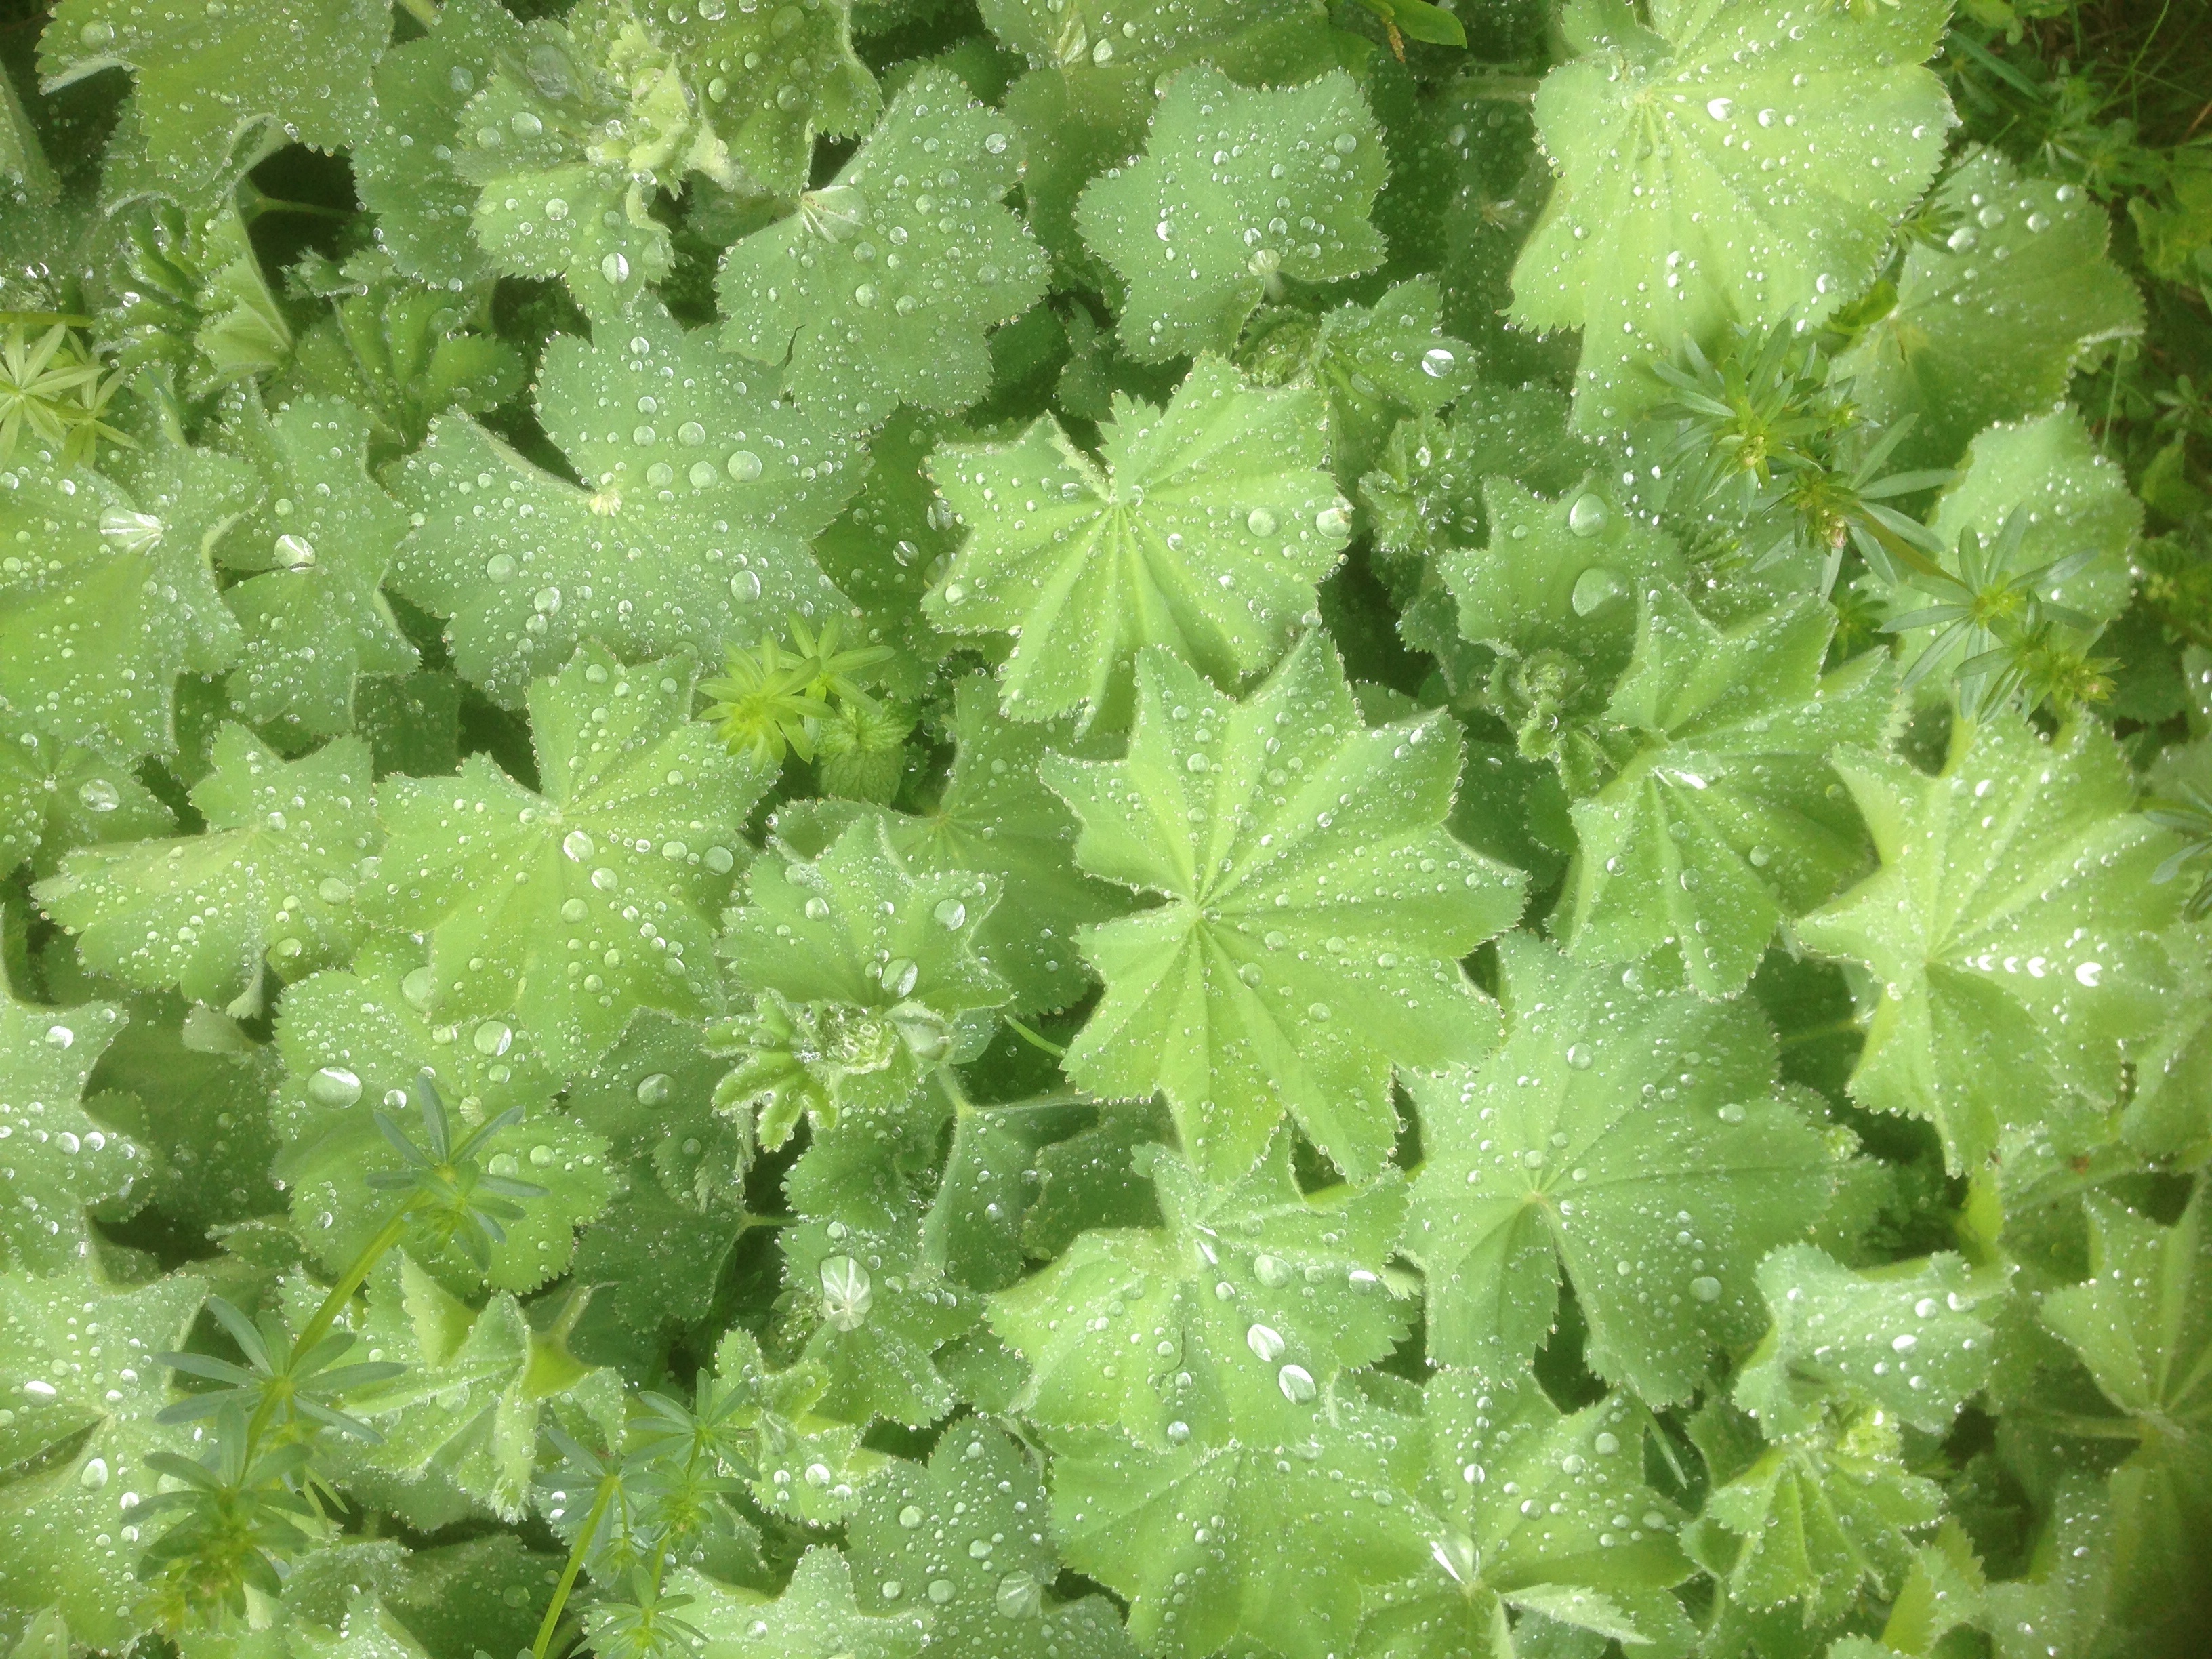
plant, leaf, flower, food, green, herb, produce, flowering plant, annual plant, land plant, apiales, parsley family, centella